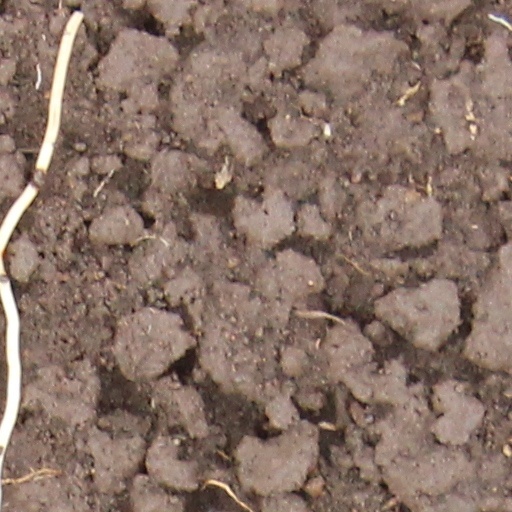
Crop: wheat